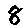
Label: 8